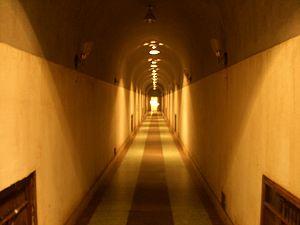
La continuité du gouvernement est le principe de l'établissement de procédures définies qui permettent au gouvernement de poursuivre ses activités essentielles en cas d'événement catastrophique, comme une guerre nucléaire.